Autism Sunday

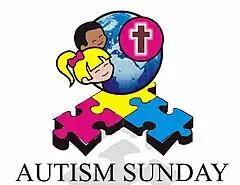
The International Day of Prayer for Autism and Asperger Syndrome

Autism Sunday, also known as the International Day of Prayer for Autism and Asperger Syndrome, is an event observed annually on the second Sunday of February.